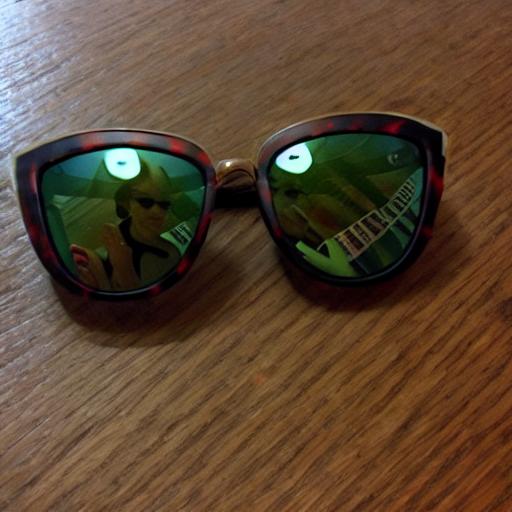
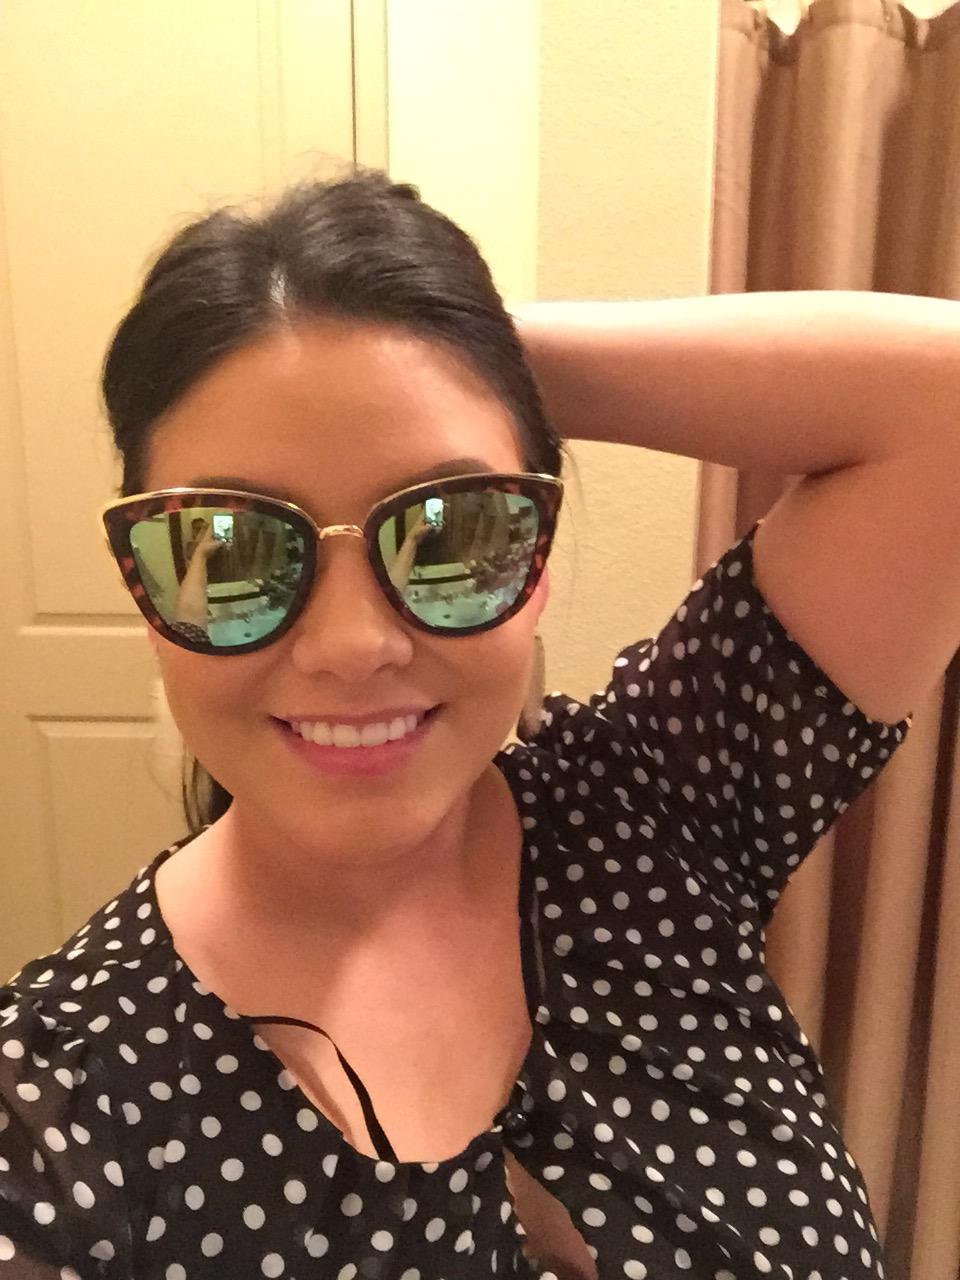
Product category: accessories_sunglasses
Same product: no